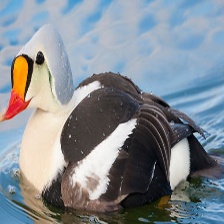
Species: KING EIDER
Scientific name: SOMATERIA SPECTABILIS
ImageNet parent category: drake